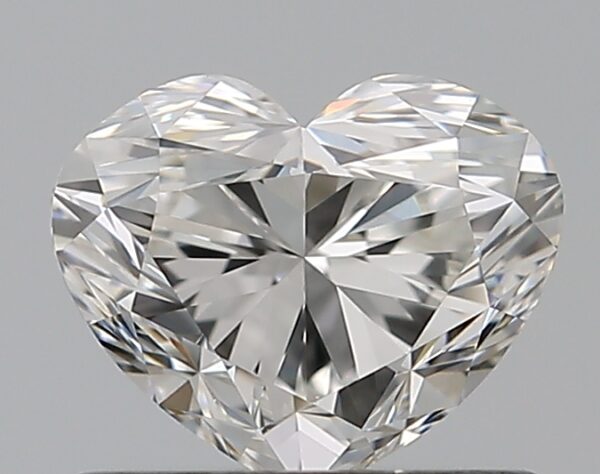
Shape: heart
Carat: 0.7
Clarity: VVS1
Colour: G
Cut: GD
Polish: EX
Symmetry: EX
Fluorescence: N
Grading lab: GIA
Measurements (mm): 5.01 x 6.07 x 3.82